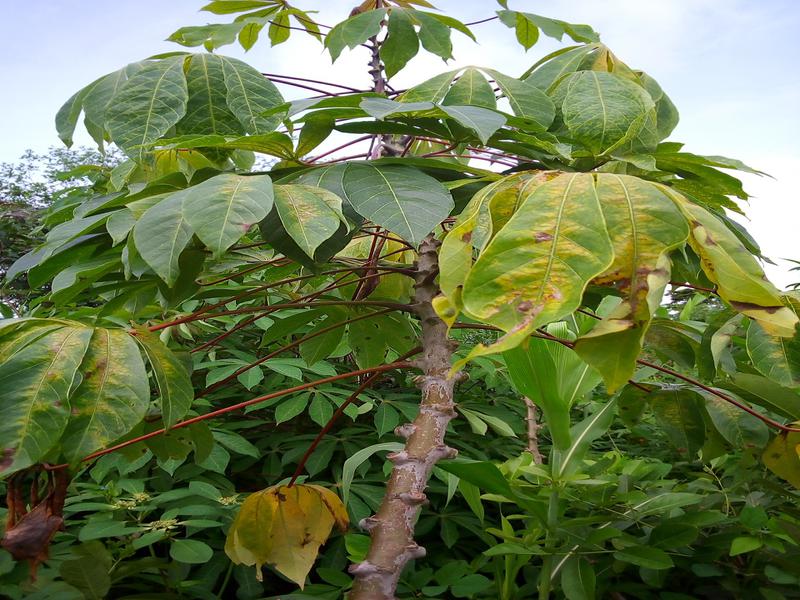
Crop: cassava
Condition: brown_streak_disease